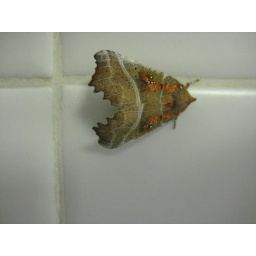
Noticed this little guy underneath the paper towel dispenser.